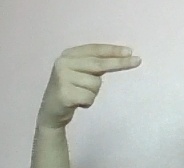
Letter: ain